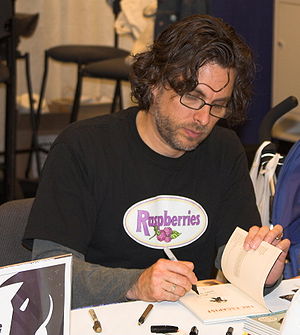
Michael Chabon
Michael Chabon er en amerikansk forfatter, der med sine kritikerroste romaner har opnået stor succes.